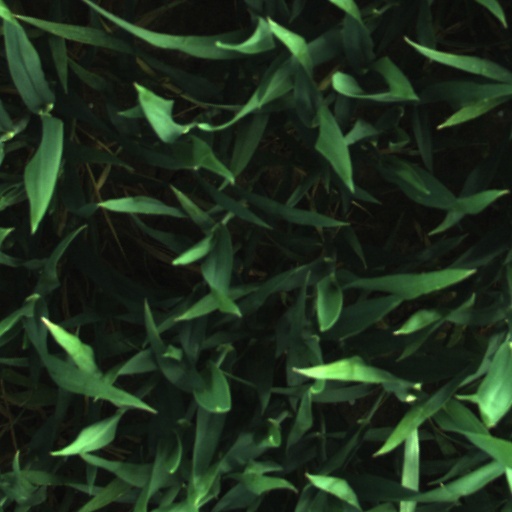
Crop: wheat